Henry K. List House

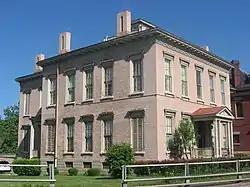
Front and southern side

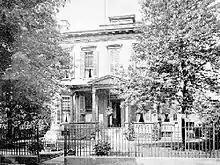
The house in 1889

The Henry K. List House, also known as the Wheeling-Moundsville Chapter of the American Red Cross, is a historic home located at 827 Main Street in Wheeling, Ohio County, West Virginia. It was built in 1858, and consists of a two-story square main block with an offset two-story rear wing. The brick mansion features a low-pitched hipped roof with a balustraded square cupola. It has Renaissance Revival and Italianate design details. The building was once occupied by the Ohio Valley Red Cross.